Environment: real
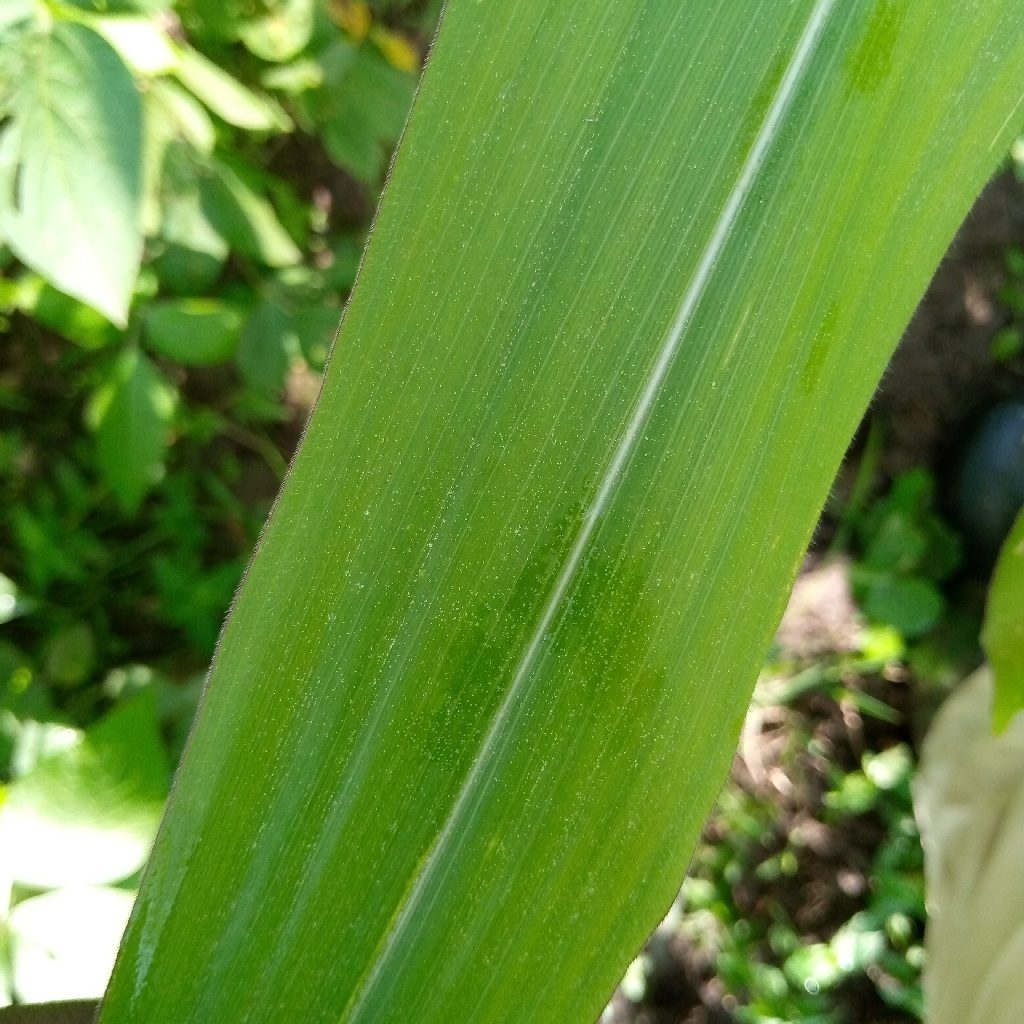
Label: healthy